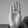
ASL letter: B